Ole Øvergaard

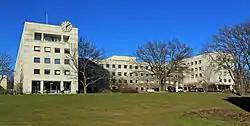
Kringkastingshuse NRK headquarters at Marienlyst (1969)

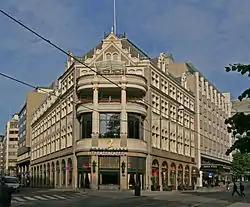
Hotel Continental extension (1961)

Ole Bernhard Øvergaard was born at Fredrikstad in Østfold, Norway. He graduated from the Norwegian Institute of Technology in 1916.